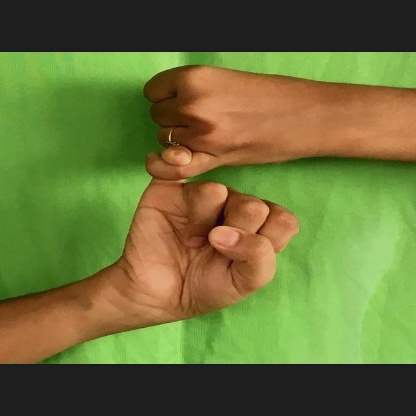
Mudra: Kilaka